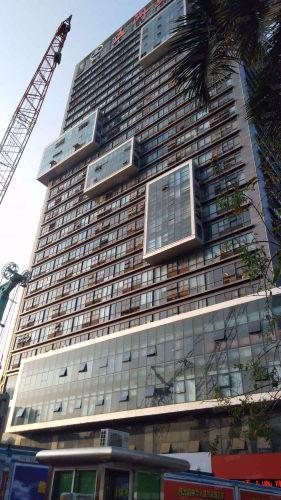
地标名称：现代·国际
所在城市：南宁市·青秀区